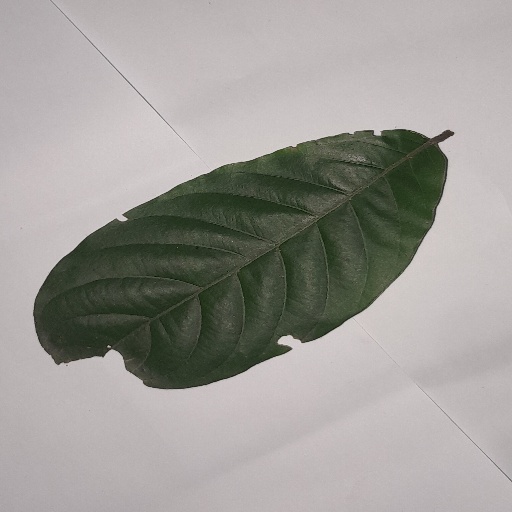
Species: HariTaki
Leaf condition: Shot Hole